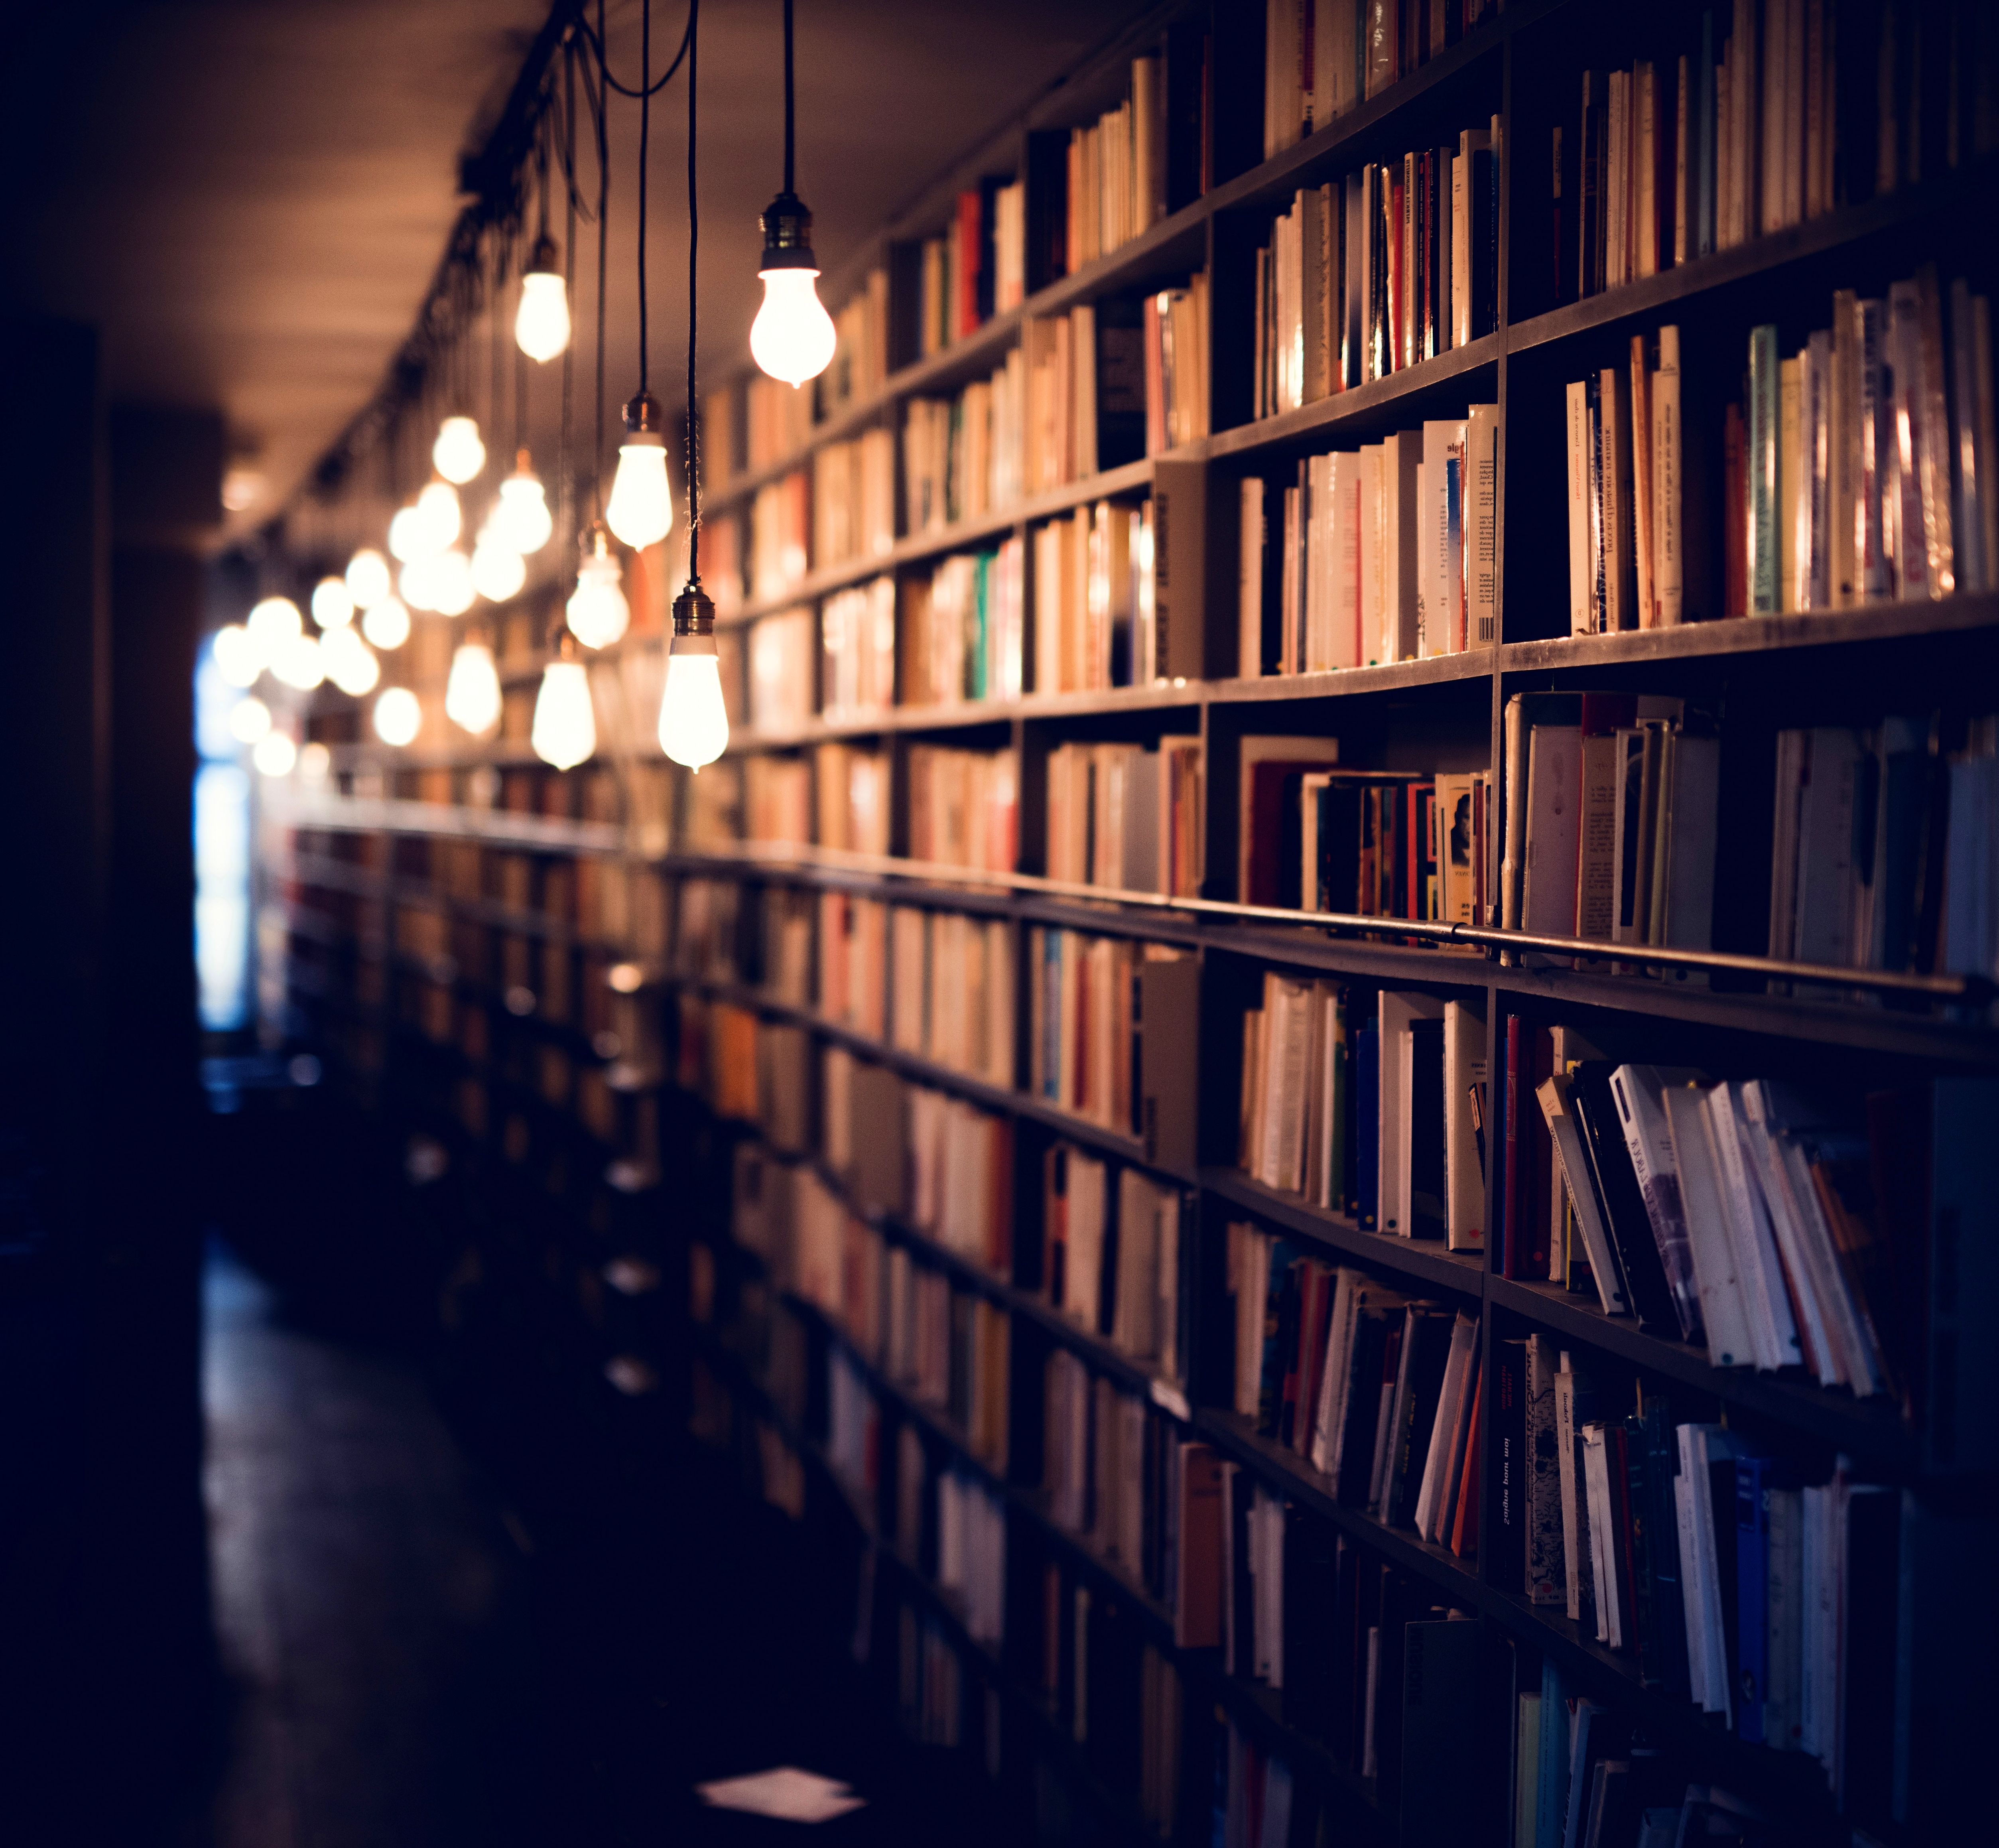
light, snapshot, lighting, sky, iron, architecture, library, line, building, night, darkness, Tints and shades, reflection, book, bookcase, evening, shelving, publication, square, metal